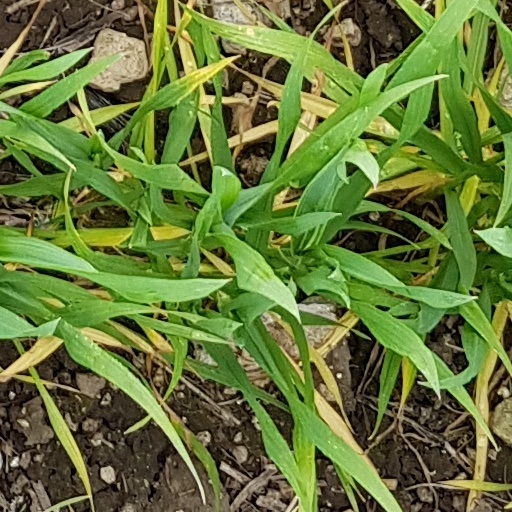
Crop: wheat